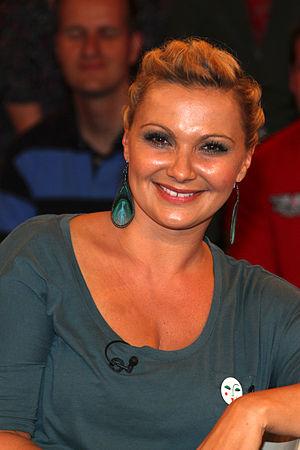
Alida-Nadine Kurras est une présentatrice de télévision allemande.